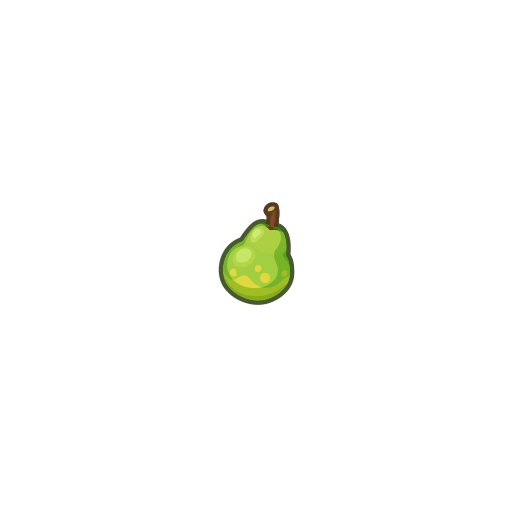
Pear
10 Per Stack
Brand: Nookmall
Category: Food, Beverages & Tobacco > Food Items > Fruits & Vegetables > Fresh & Frozen Fruits > Pears